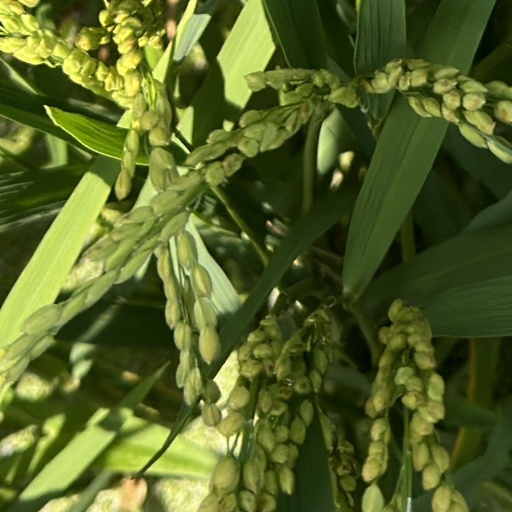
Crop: rice